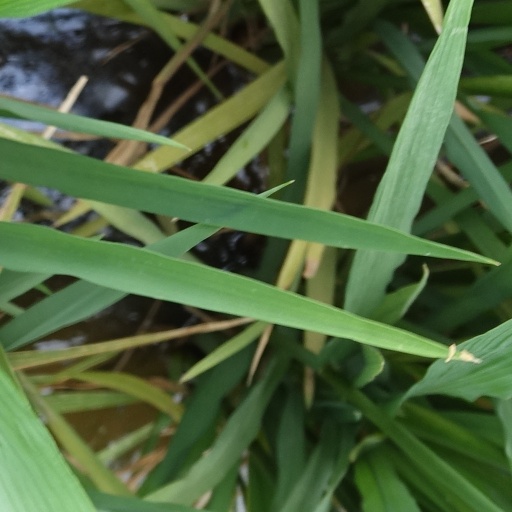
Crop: rice